Melbourne Bowling Club

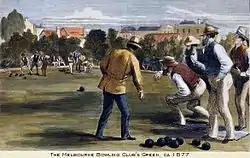
Bowls game at the MBC, 1877

On 11 March 1864 The Melbourne Bowling Club was founded by John Campbell, obtaining a lease of land at “Chapel” Street (facing Union Street), as recorded as the first entry in the records of the club in the handwriting of John Campbell. The club has continuously occupied this same parcel of land ever since. This record makes Melbourne Bowling Club the oldest bowling club in Australia. By October that year, the bowls greens were in full operation, as was a temporary structure for entertaining, as well as facilities for quoits and croquet.